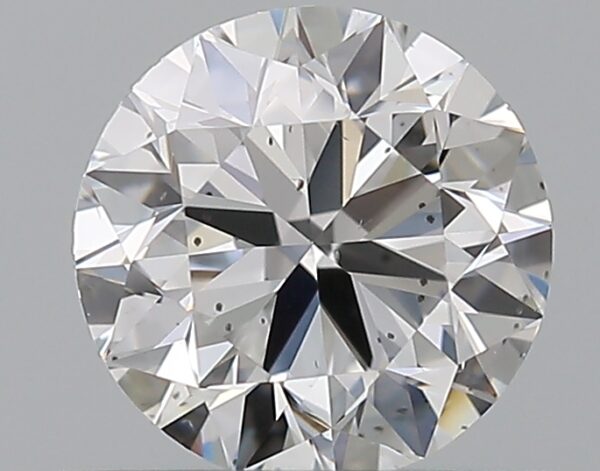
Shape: round
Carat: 0.6
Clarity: SI1
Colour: D
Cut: VG
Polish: EX
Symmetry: VG
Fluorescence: N
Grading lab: GIA
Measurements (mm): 5.27 x 5.3 x 3.34